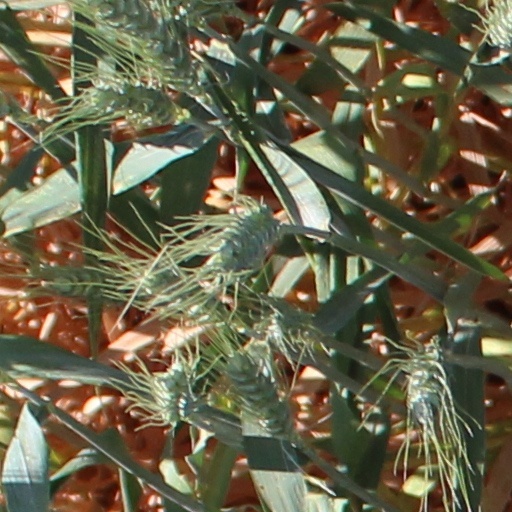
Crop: wheat